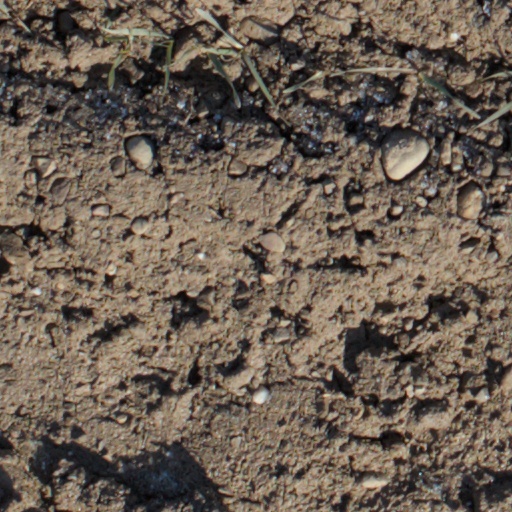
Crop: wheat